Rocq

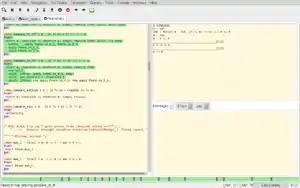
An interactive proof session in CoqIDE, showing the proof script on the left and the proof state on the right.

The Rocq Prover (previously known as Coq) is an interactive theorem prover first released in 1989. It allows the expression of mathematical assertions, mechanical checking of proofs of these assertions, assists in finding formal proofs using proof automation routines and extraction of a certified program from the constructive proof of its formal specification.